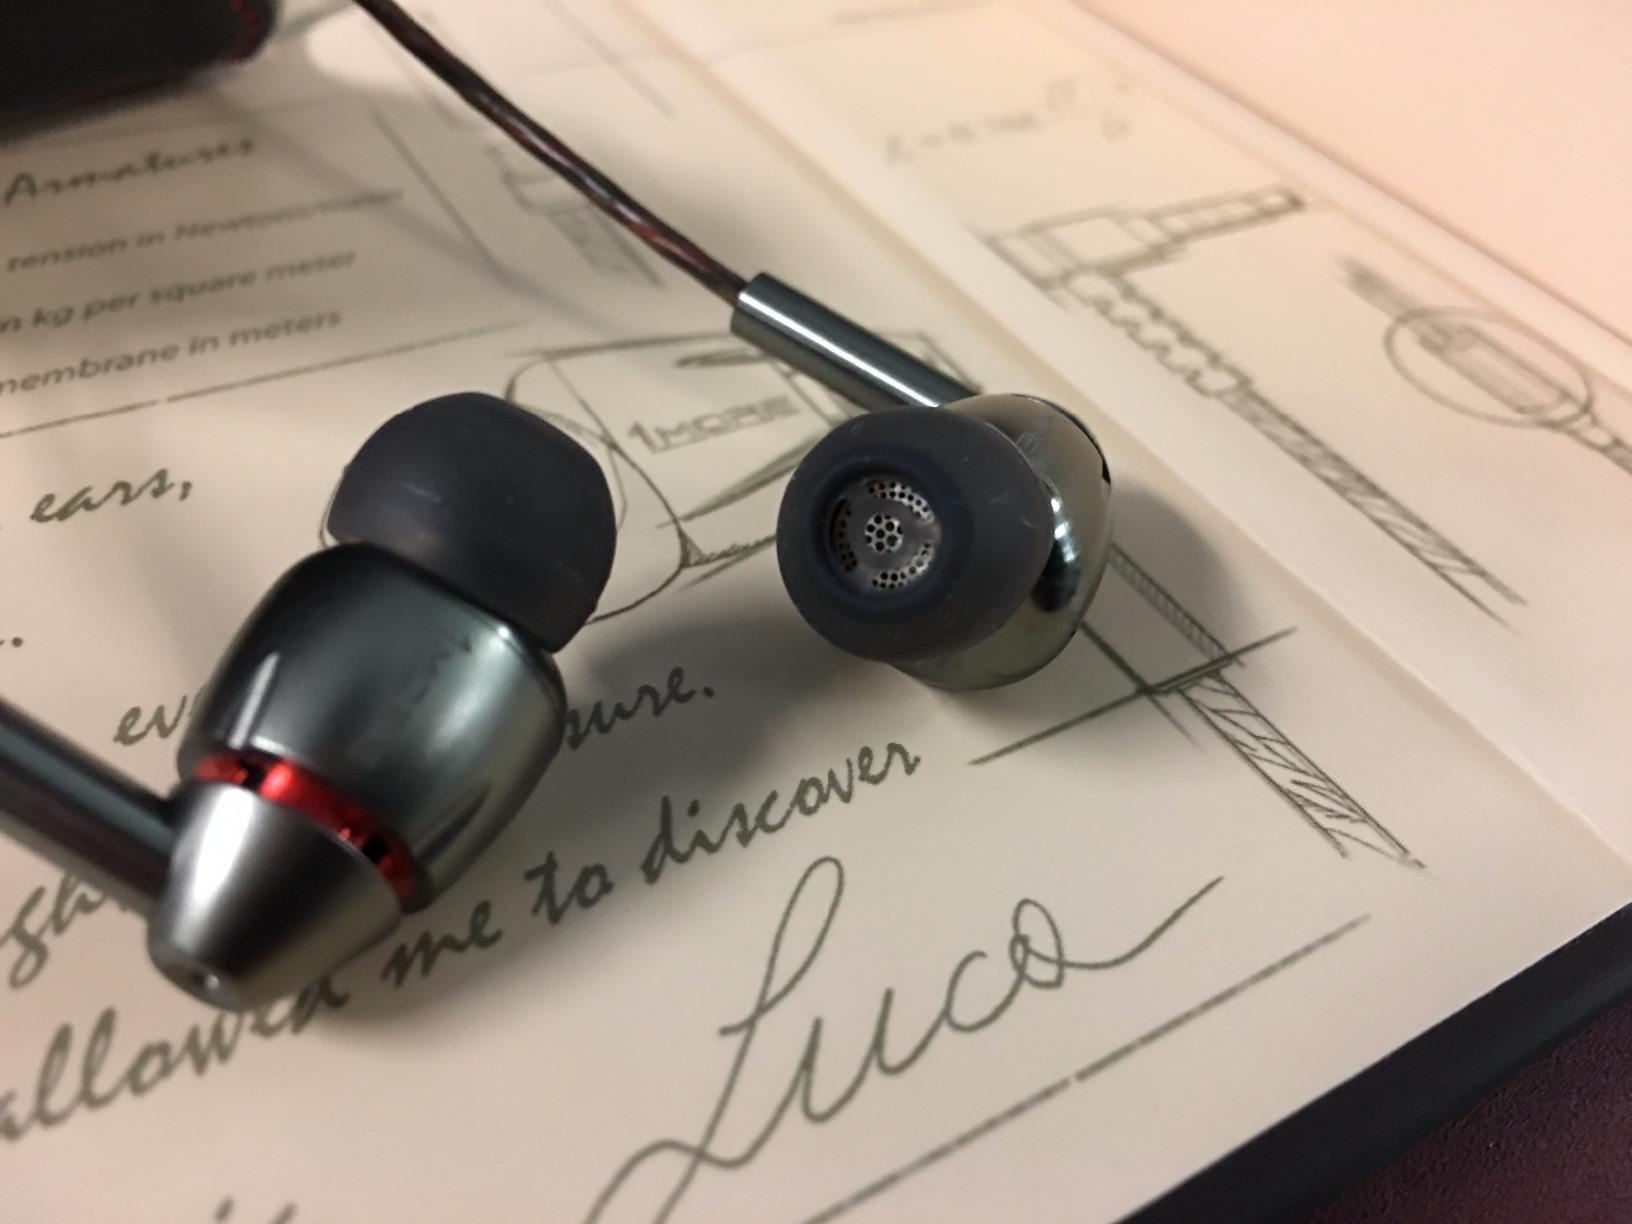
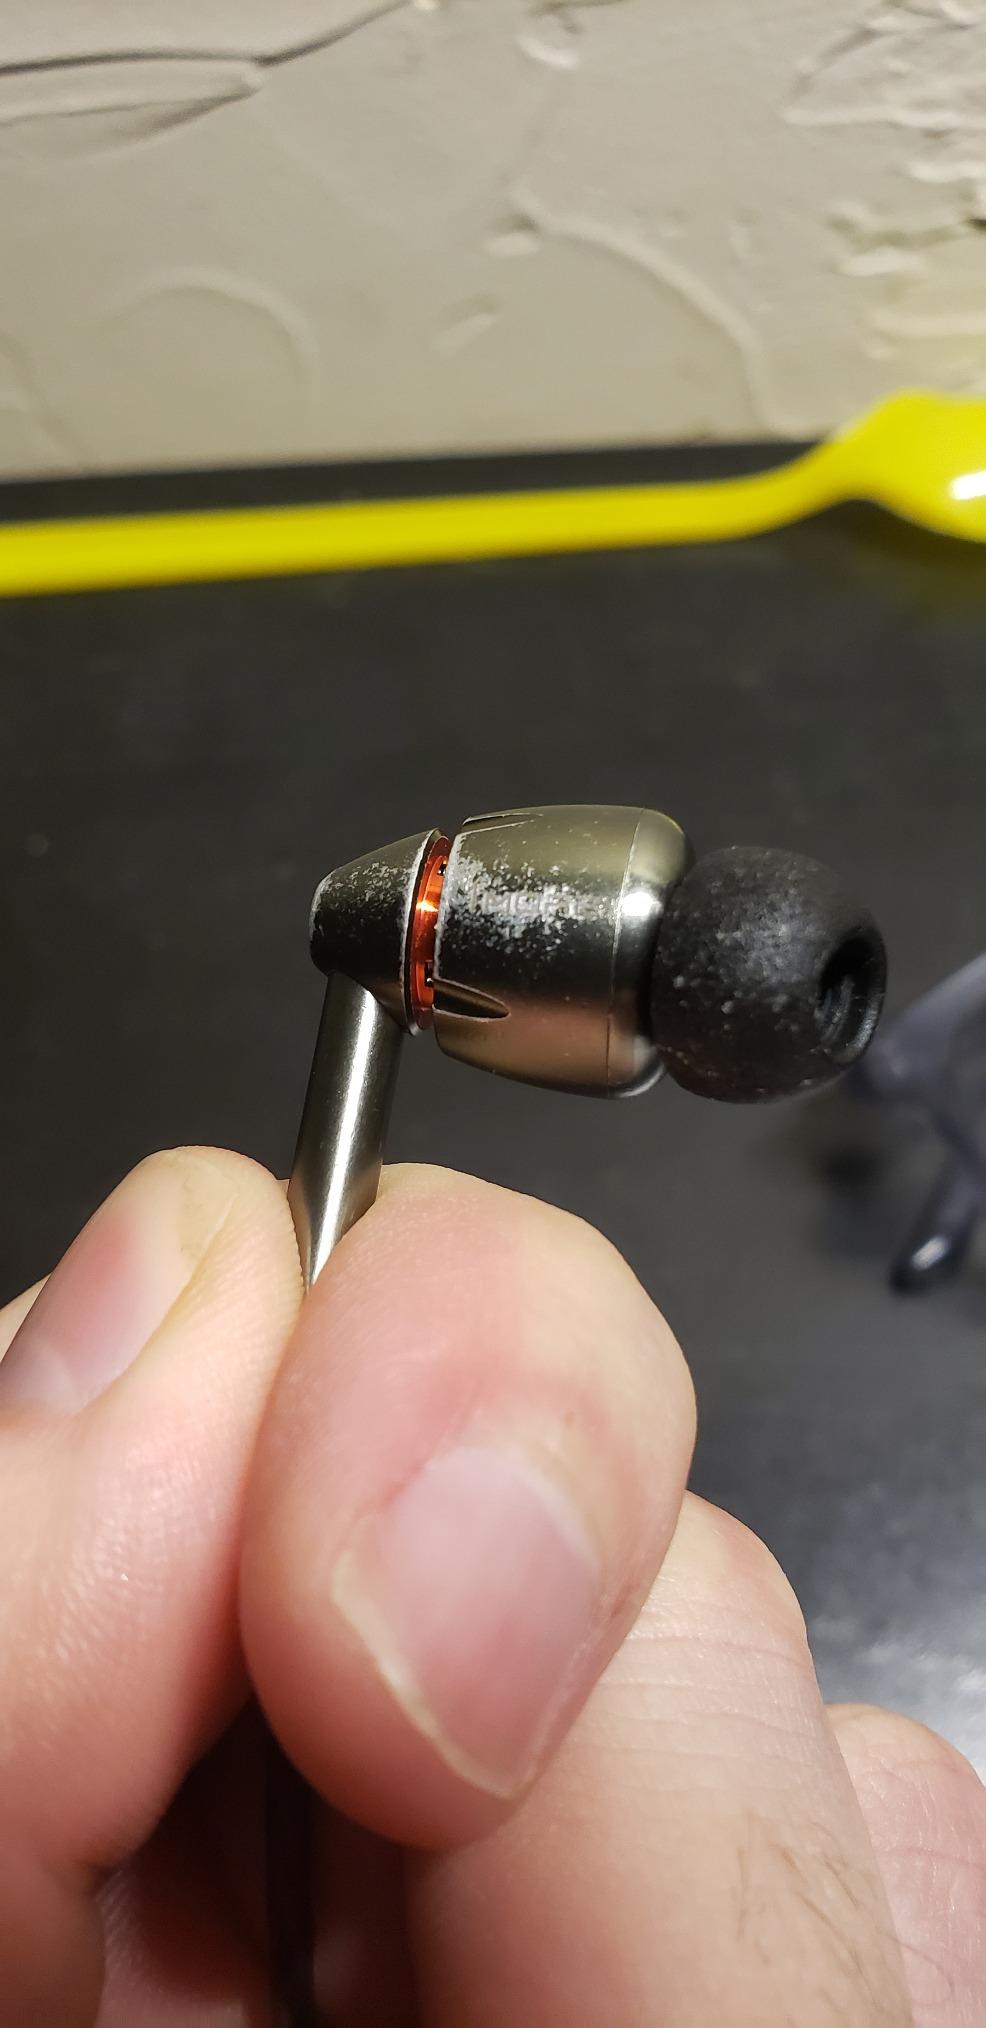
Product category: headphones
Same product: yes